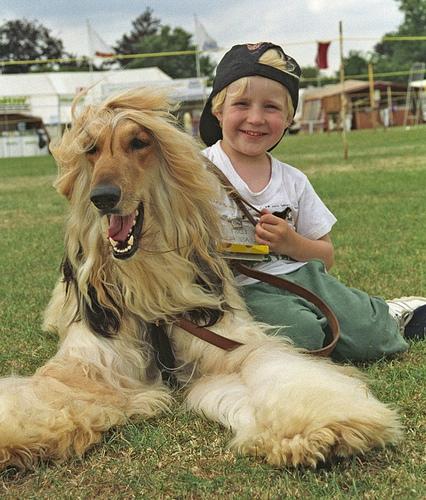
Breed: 222-n000013-Afghan_hound